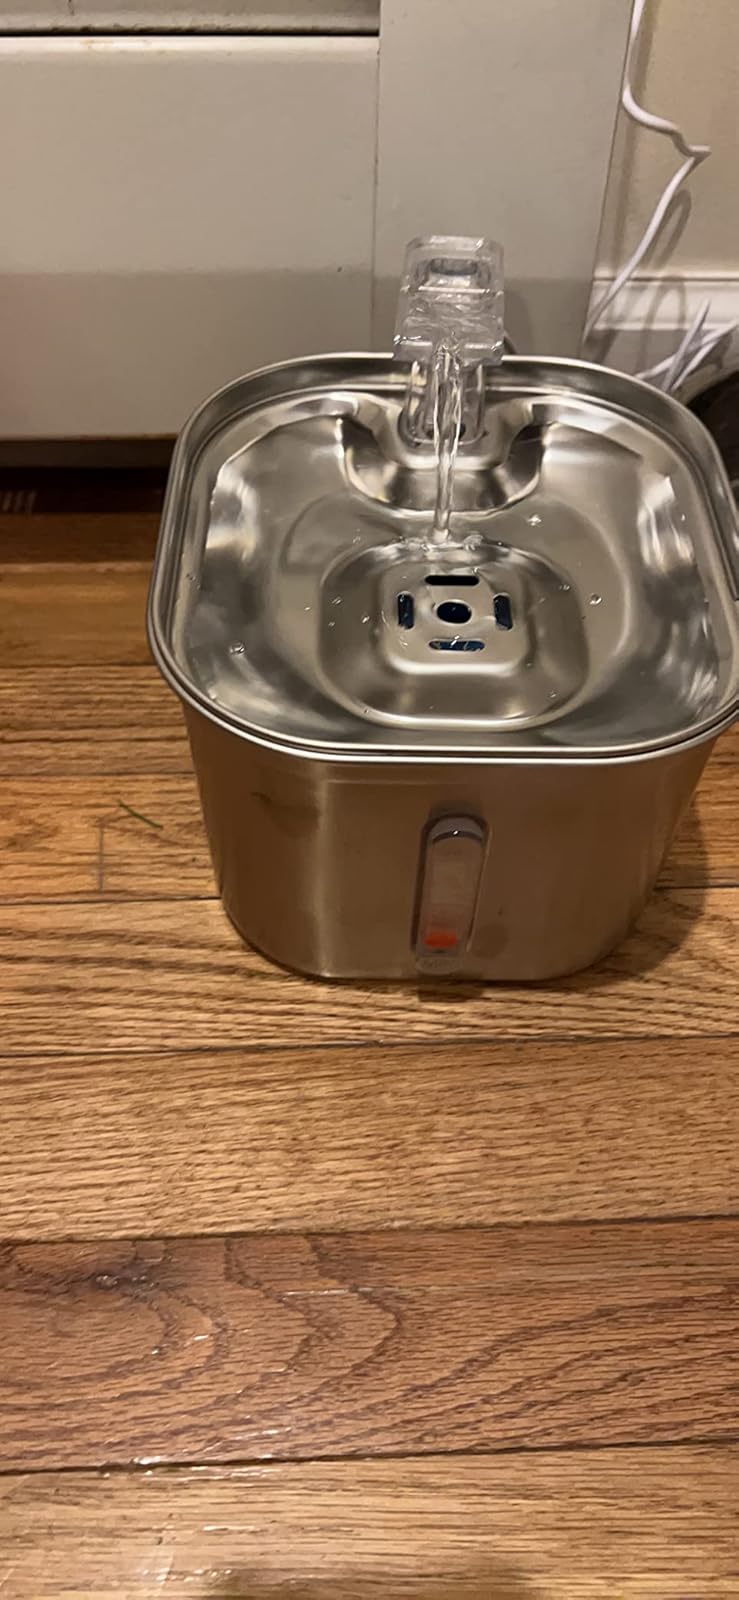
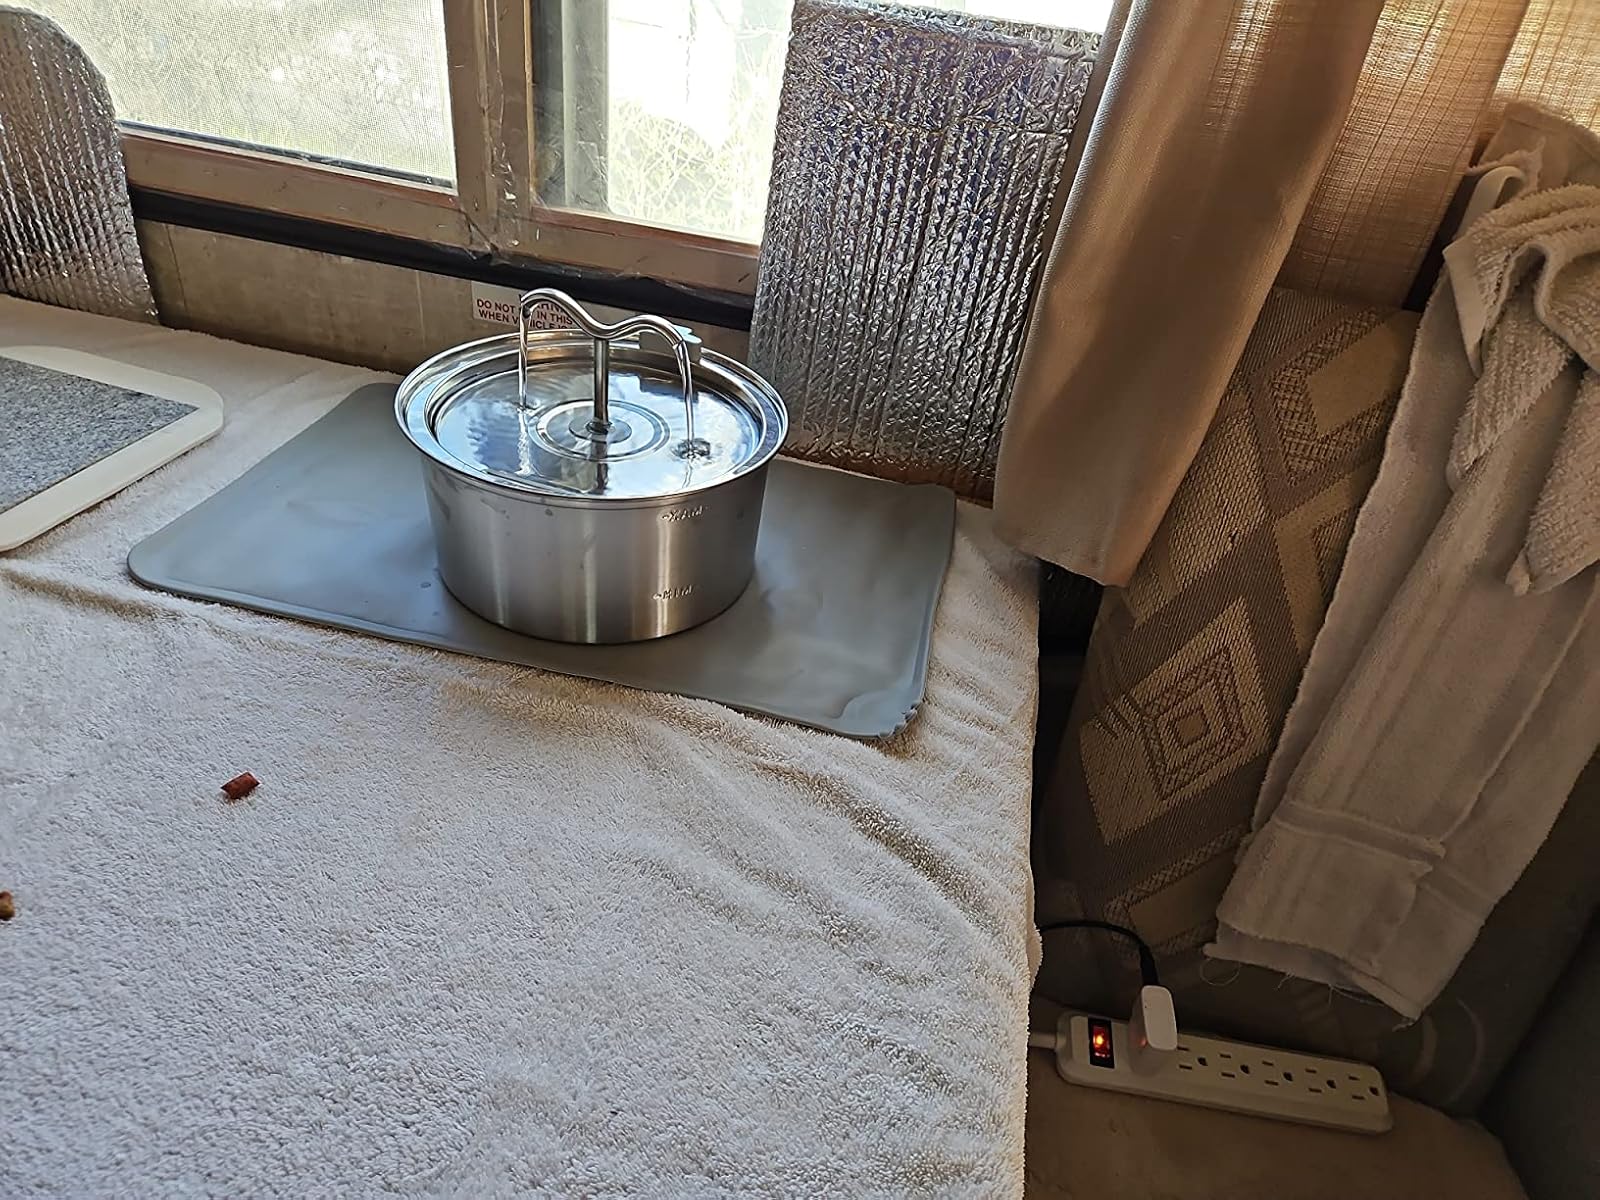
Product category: items_bowl
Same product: no